New Schools Network

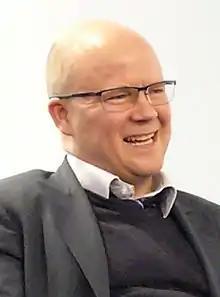
NSN director Toby Young in 2011

Conservative journalist Toby Young was appointed Director of the NSN in October 2016, where he would fill the role from January 2017. His appointment was meant to boost the free schools programme following its shift away from local communities towards multi-academy trusts. Acknowledging his right-wing political views, Young promised to be politically neutral as the director. He had previously been involved with the network when he set up the West London Free School in Hammersmith.